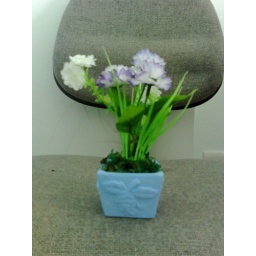
flowers in pot